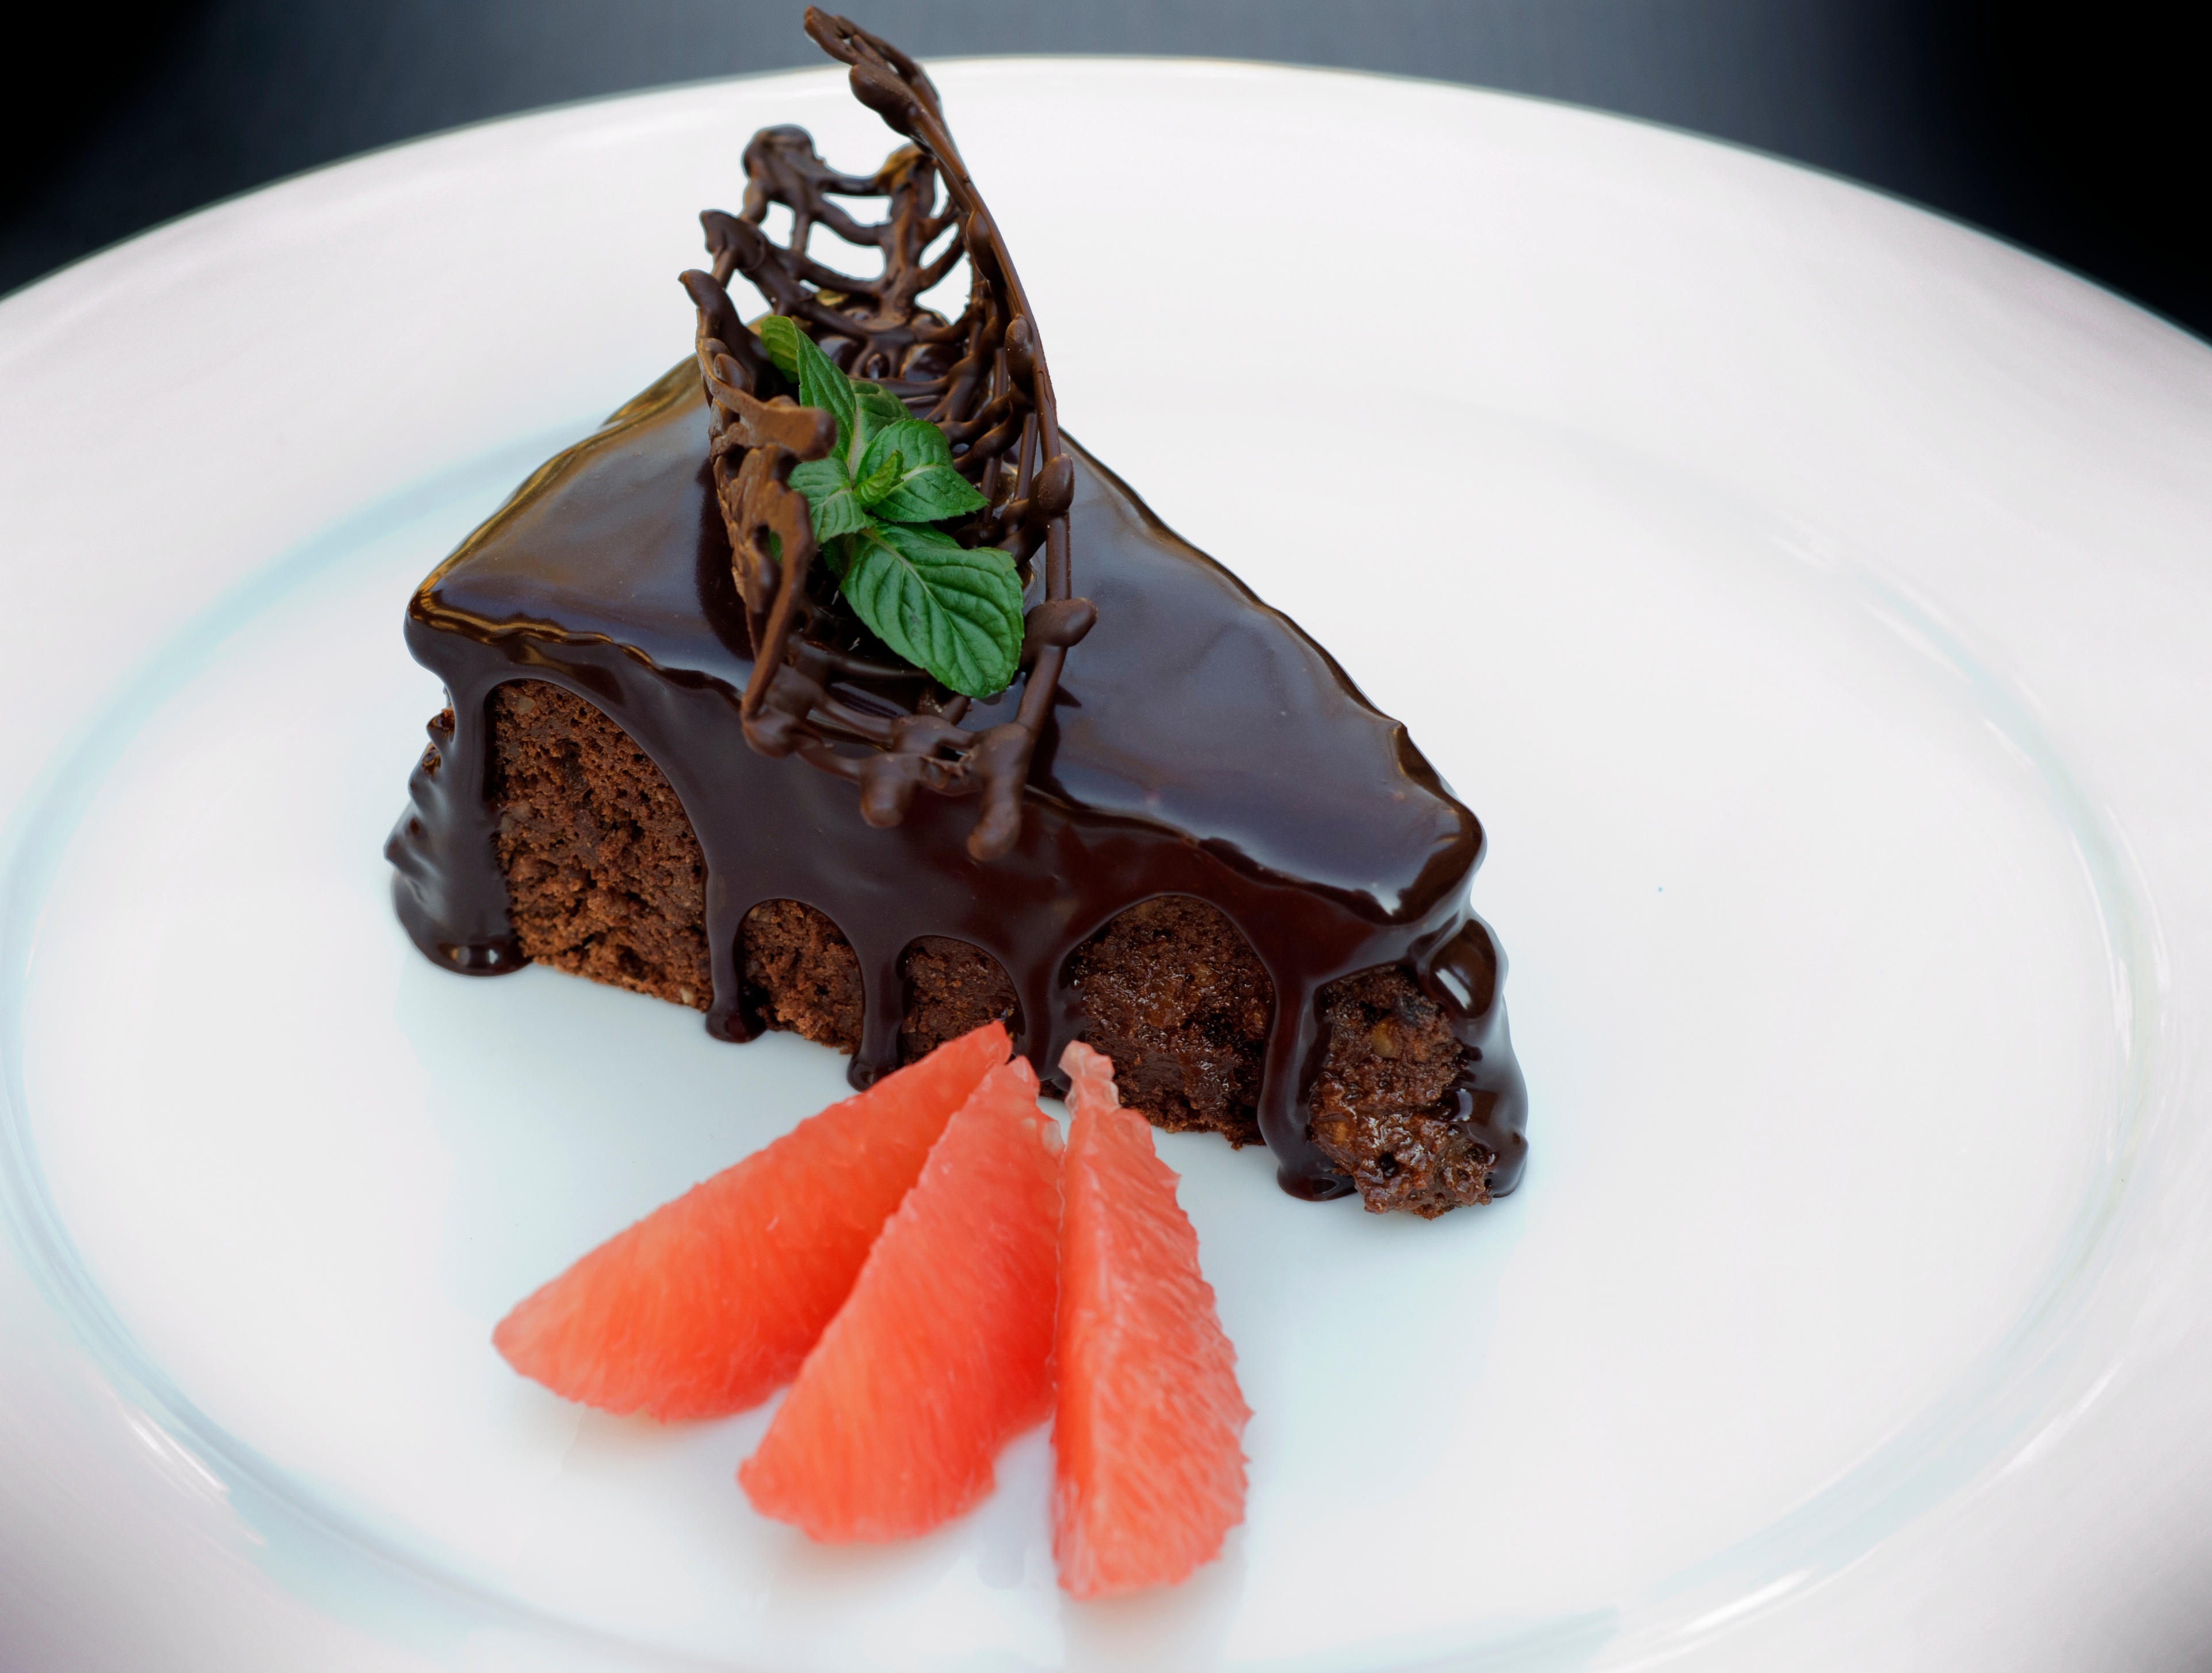
food, produce, chocolate, dessert, cake, chocolate cake, icing, sweetness, flavor, chocolate brownie